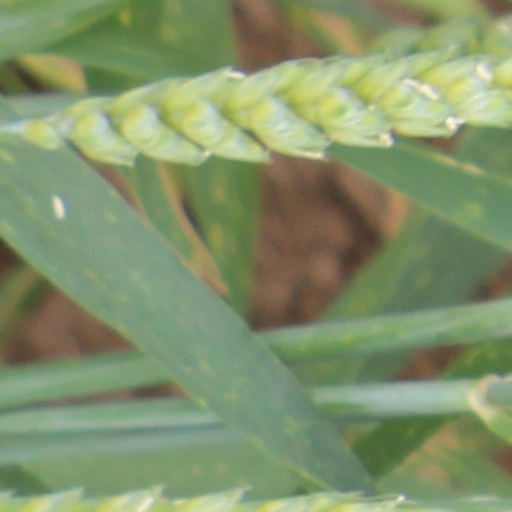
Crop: wheat